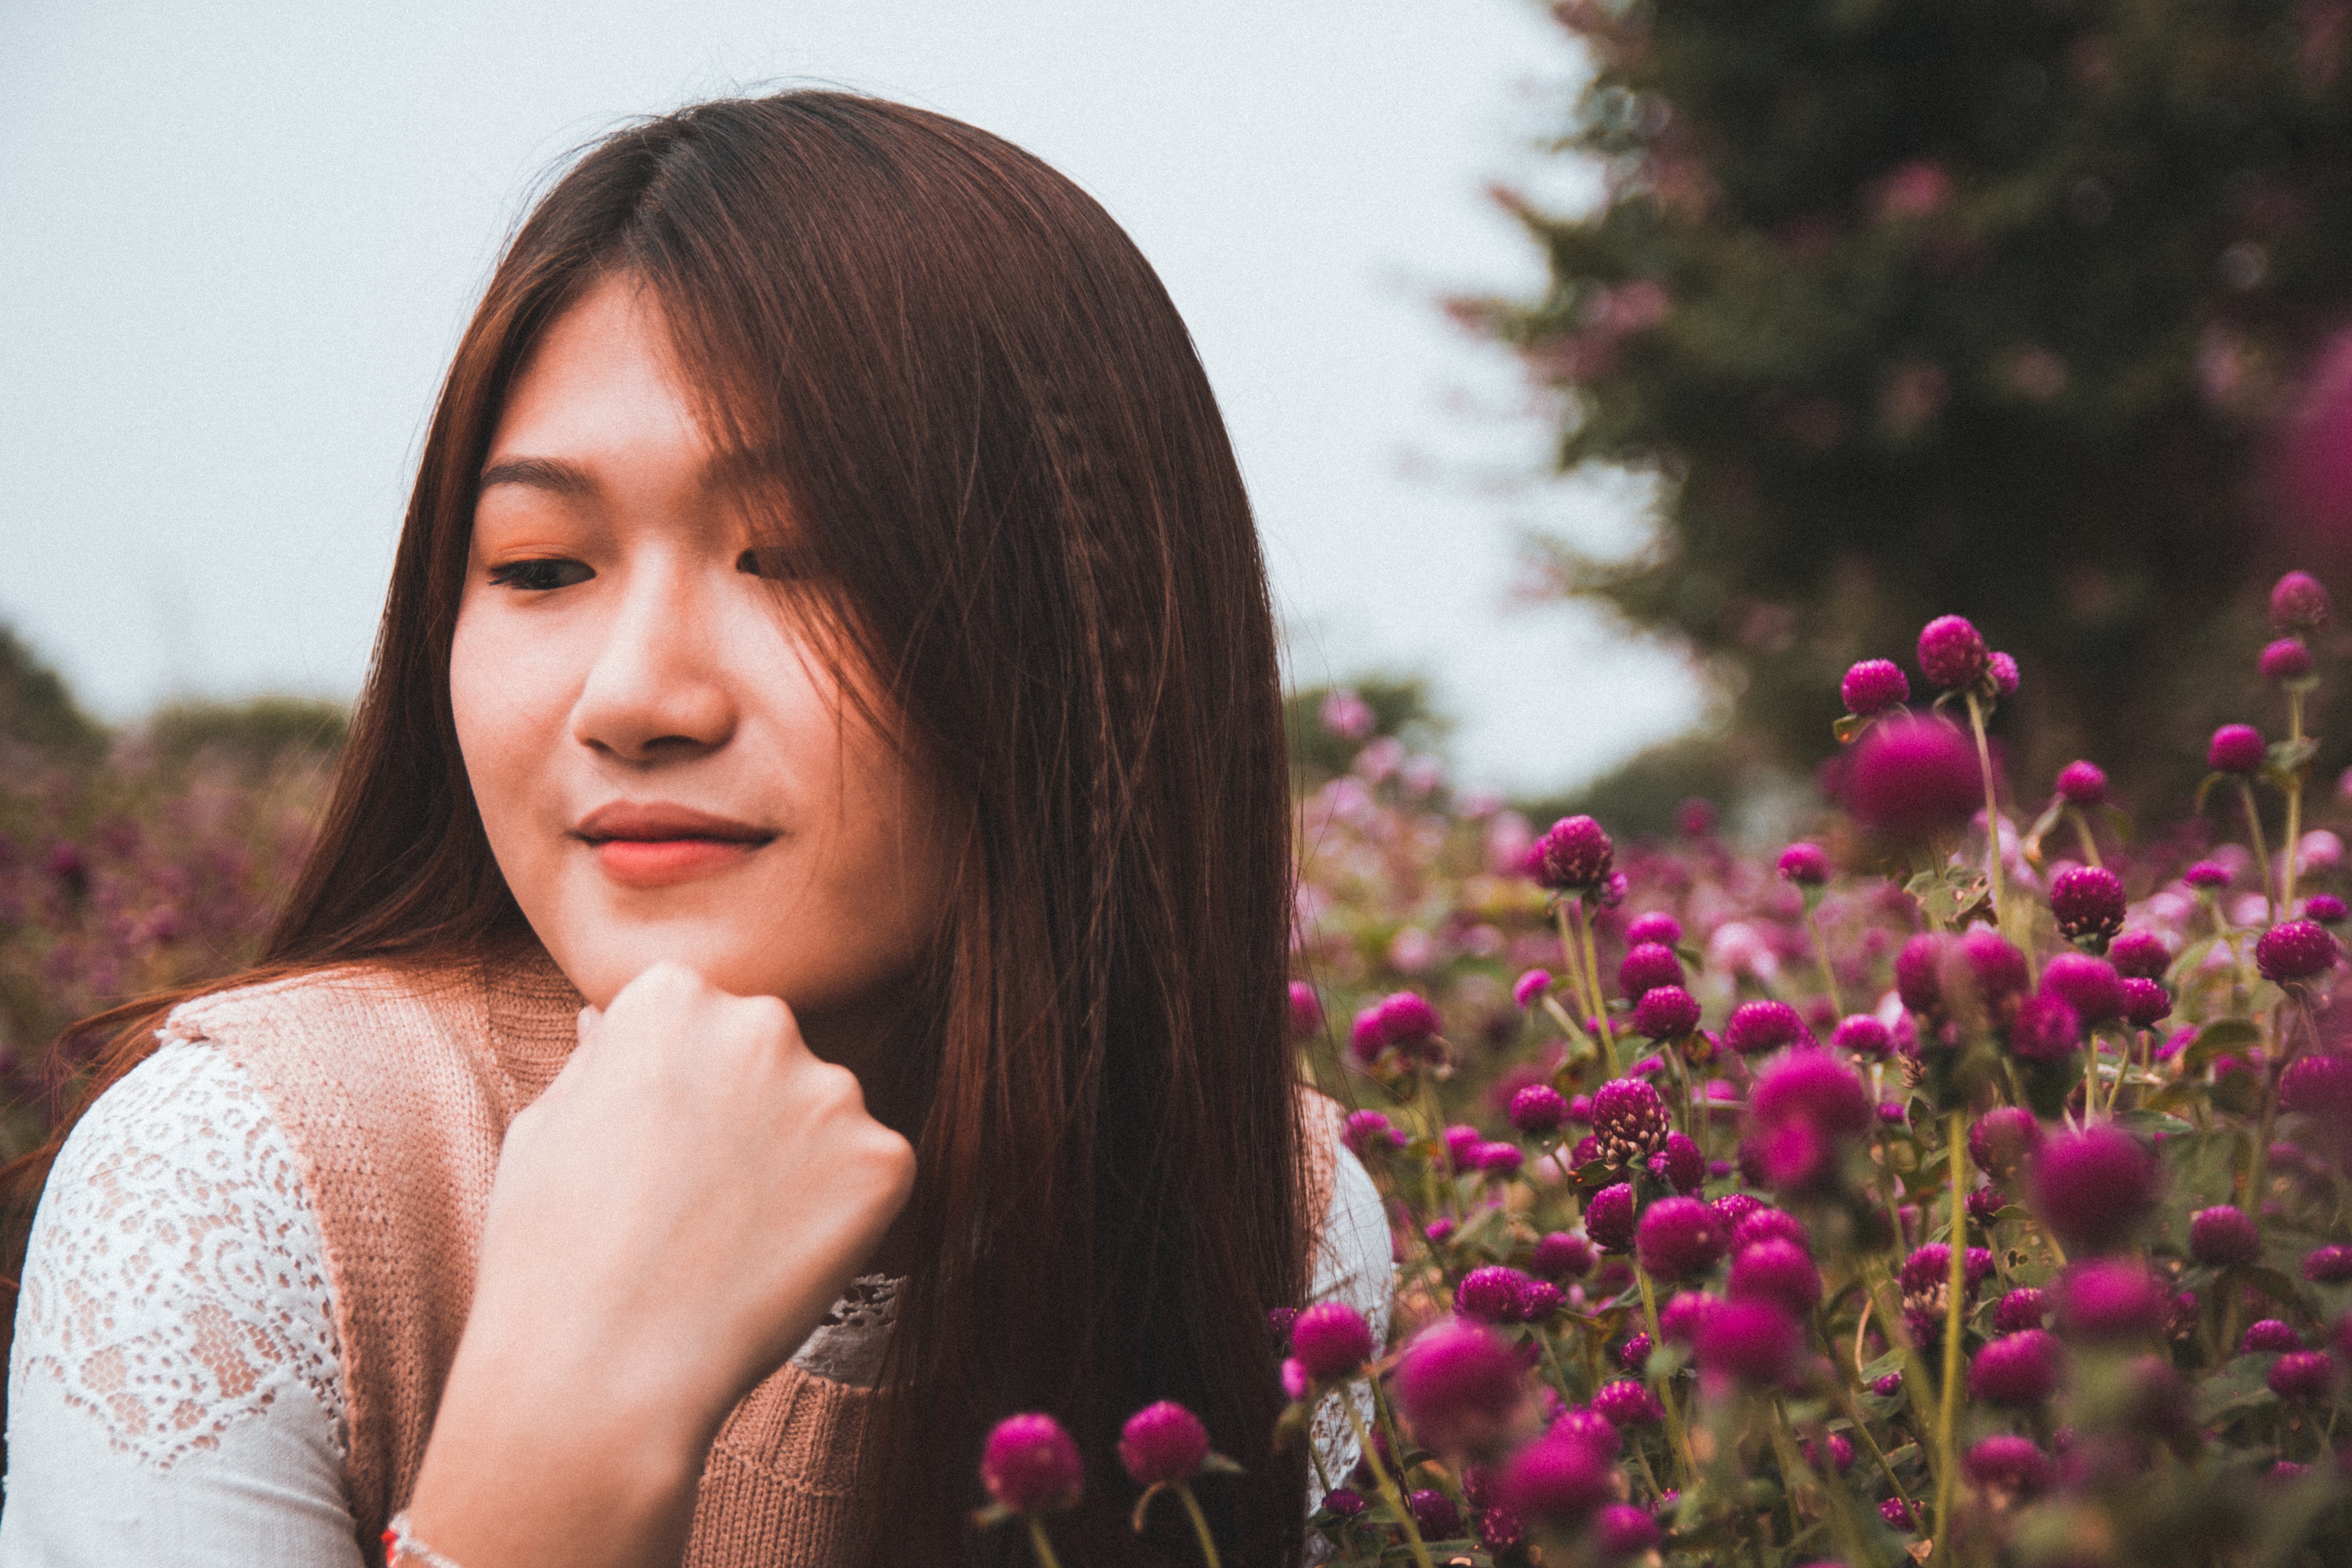
People in nature, hair, face, lip, pink, beauty, people, skin, flower, hairstyle, long hair, spring, brown hair, eye, plant, smile, photography, happy, finger, black hair, model, portrait photography, dress, petal, photo shoot, magenta, child, wildflower, nail